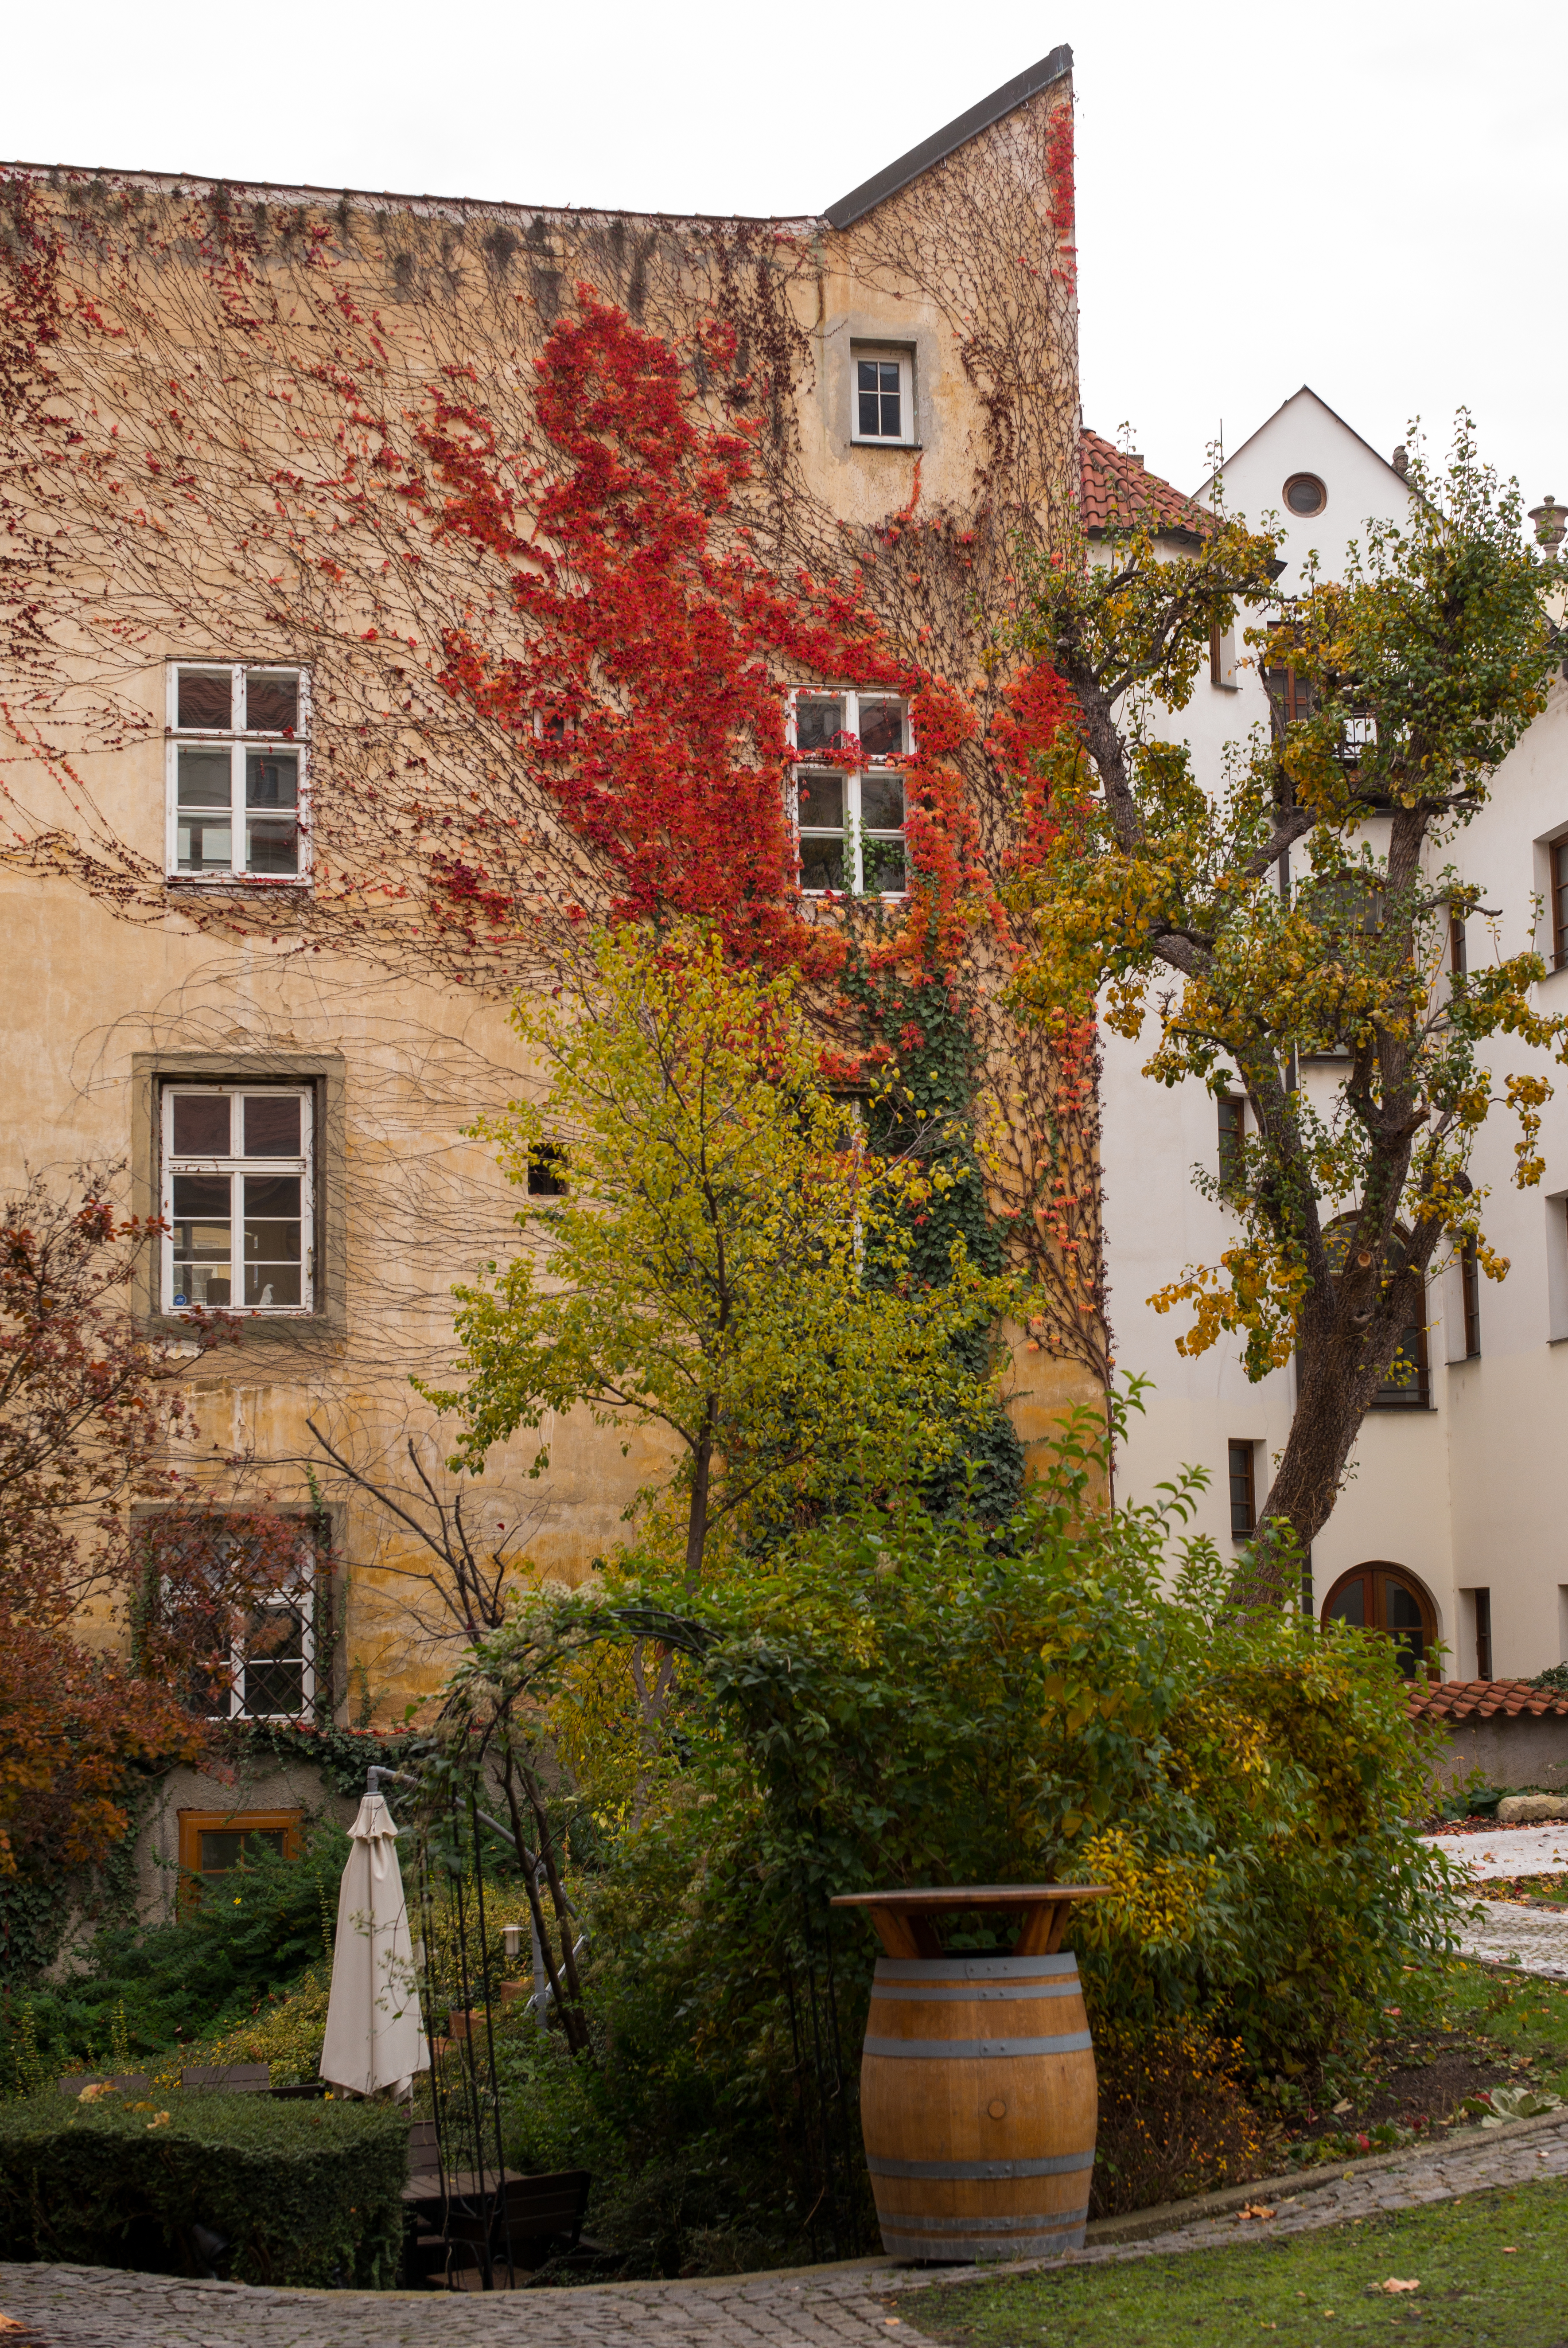
tree, street, mansion, house, fall, building, home, wall, cityscape, village, europe, cottage, ivy, autumn, facade, property, prague, garden, m, courtyard, praga, 50, still, quarter, estate, republic, quiet, leica, mala, 240, summilux, strana, czech, czechia, bohemia, cesko, praha, praag, prag, lesser, ulice, zakouti, neighbourhood, manor house, residential area